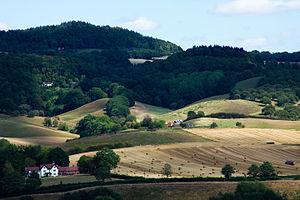
La Course de côte de Shelsley Walsh, ou Shelsley Walsh Speed Hill Climb, est une compétition automobile anglaise disputée à Shelsley Walsh depuis 1905 sur un yard immuable. Avec les montées du Mont Washington et de Sternberg, elle est l'une des épreuves de côte les plus anciennes encore en activité, la seule établie sans discontinuer, périodes de guerre exceptées. Le Midland Automobile Club se charge de son organisation, sur un trajet incliné en moyenne à près de onze pourcents. Elle est ouverte à des pilotes amateurs et professionnels